Morocco–Russia relations

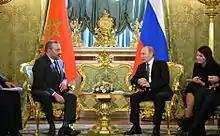
Moroccan King Mohammed VI with Russian President Vladimir Putin in 2016.

In the 2000s, the bilateral trade relations widened significantly, especially in the mining and agriculture sector.